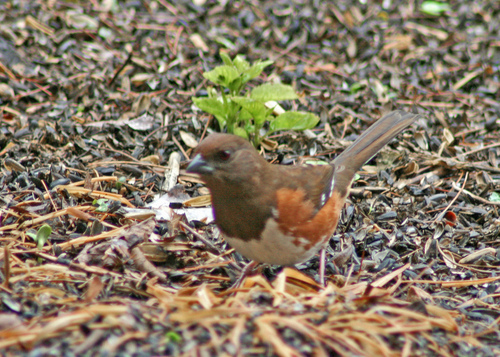
this petite bird has a small tan belly, a pair of hazel wings and a coffee colored coat that highlights its auburn eyes.
the bird has brown colored body with a white colored belly and abdomen.
the bird has a small black bill and a brown eyering.
this small bird is brown, mixed with white and taupe.
this bird has a brown breast and crown with a short pointy bill.
this bird has wings that are brown and has a red and white belly
this brown bird has a white belly and an orange patch on its side with a long tail and short beak.
a small brown bird with a white belly and orange abdomen, it has a small down curved black beak.
this bird has a short pointed black bill with a brown breast and crown.
small bird with a long tail that is mostly light-brown with a cone-shaped bill, orange sides and flanks and a white abdomen and belly.
Species: Eastern Towhee